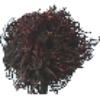
Label: Rambutan 1